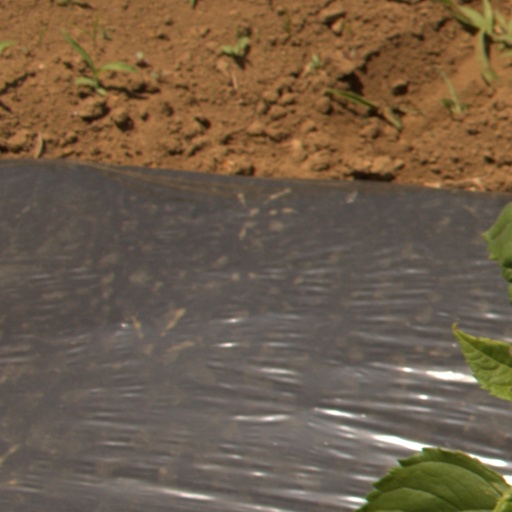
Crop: Jerusalem artichoke